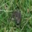
Label: mouse